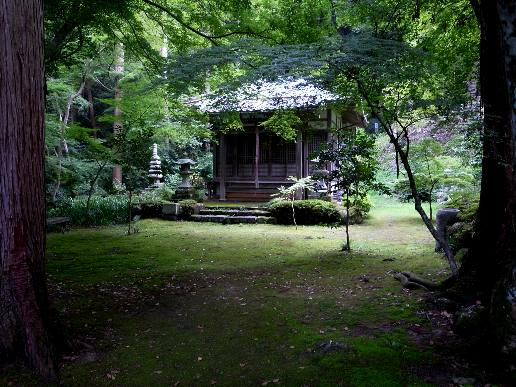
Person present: No